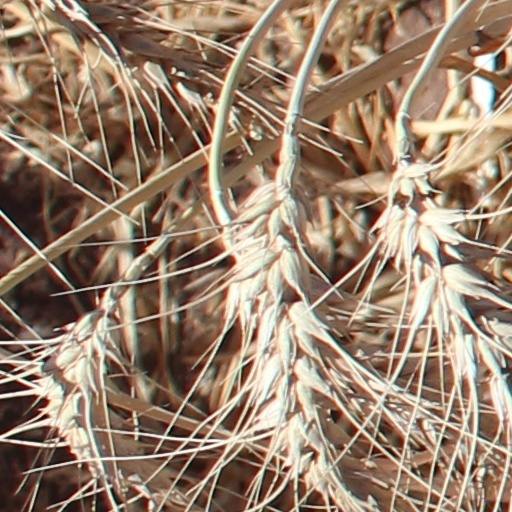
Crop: wheat